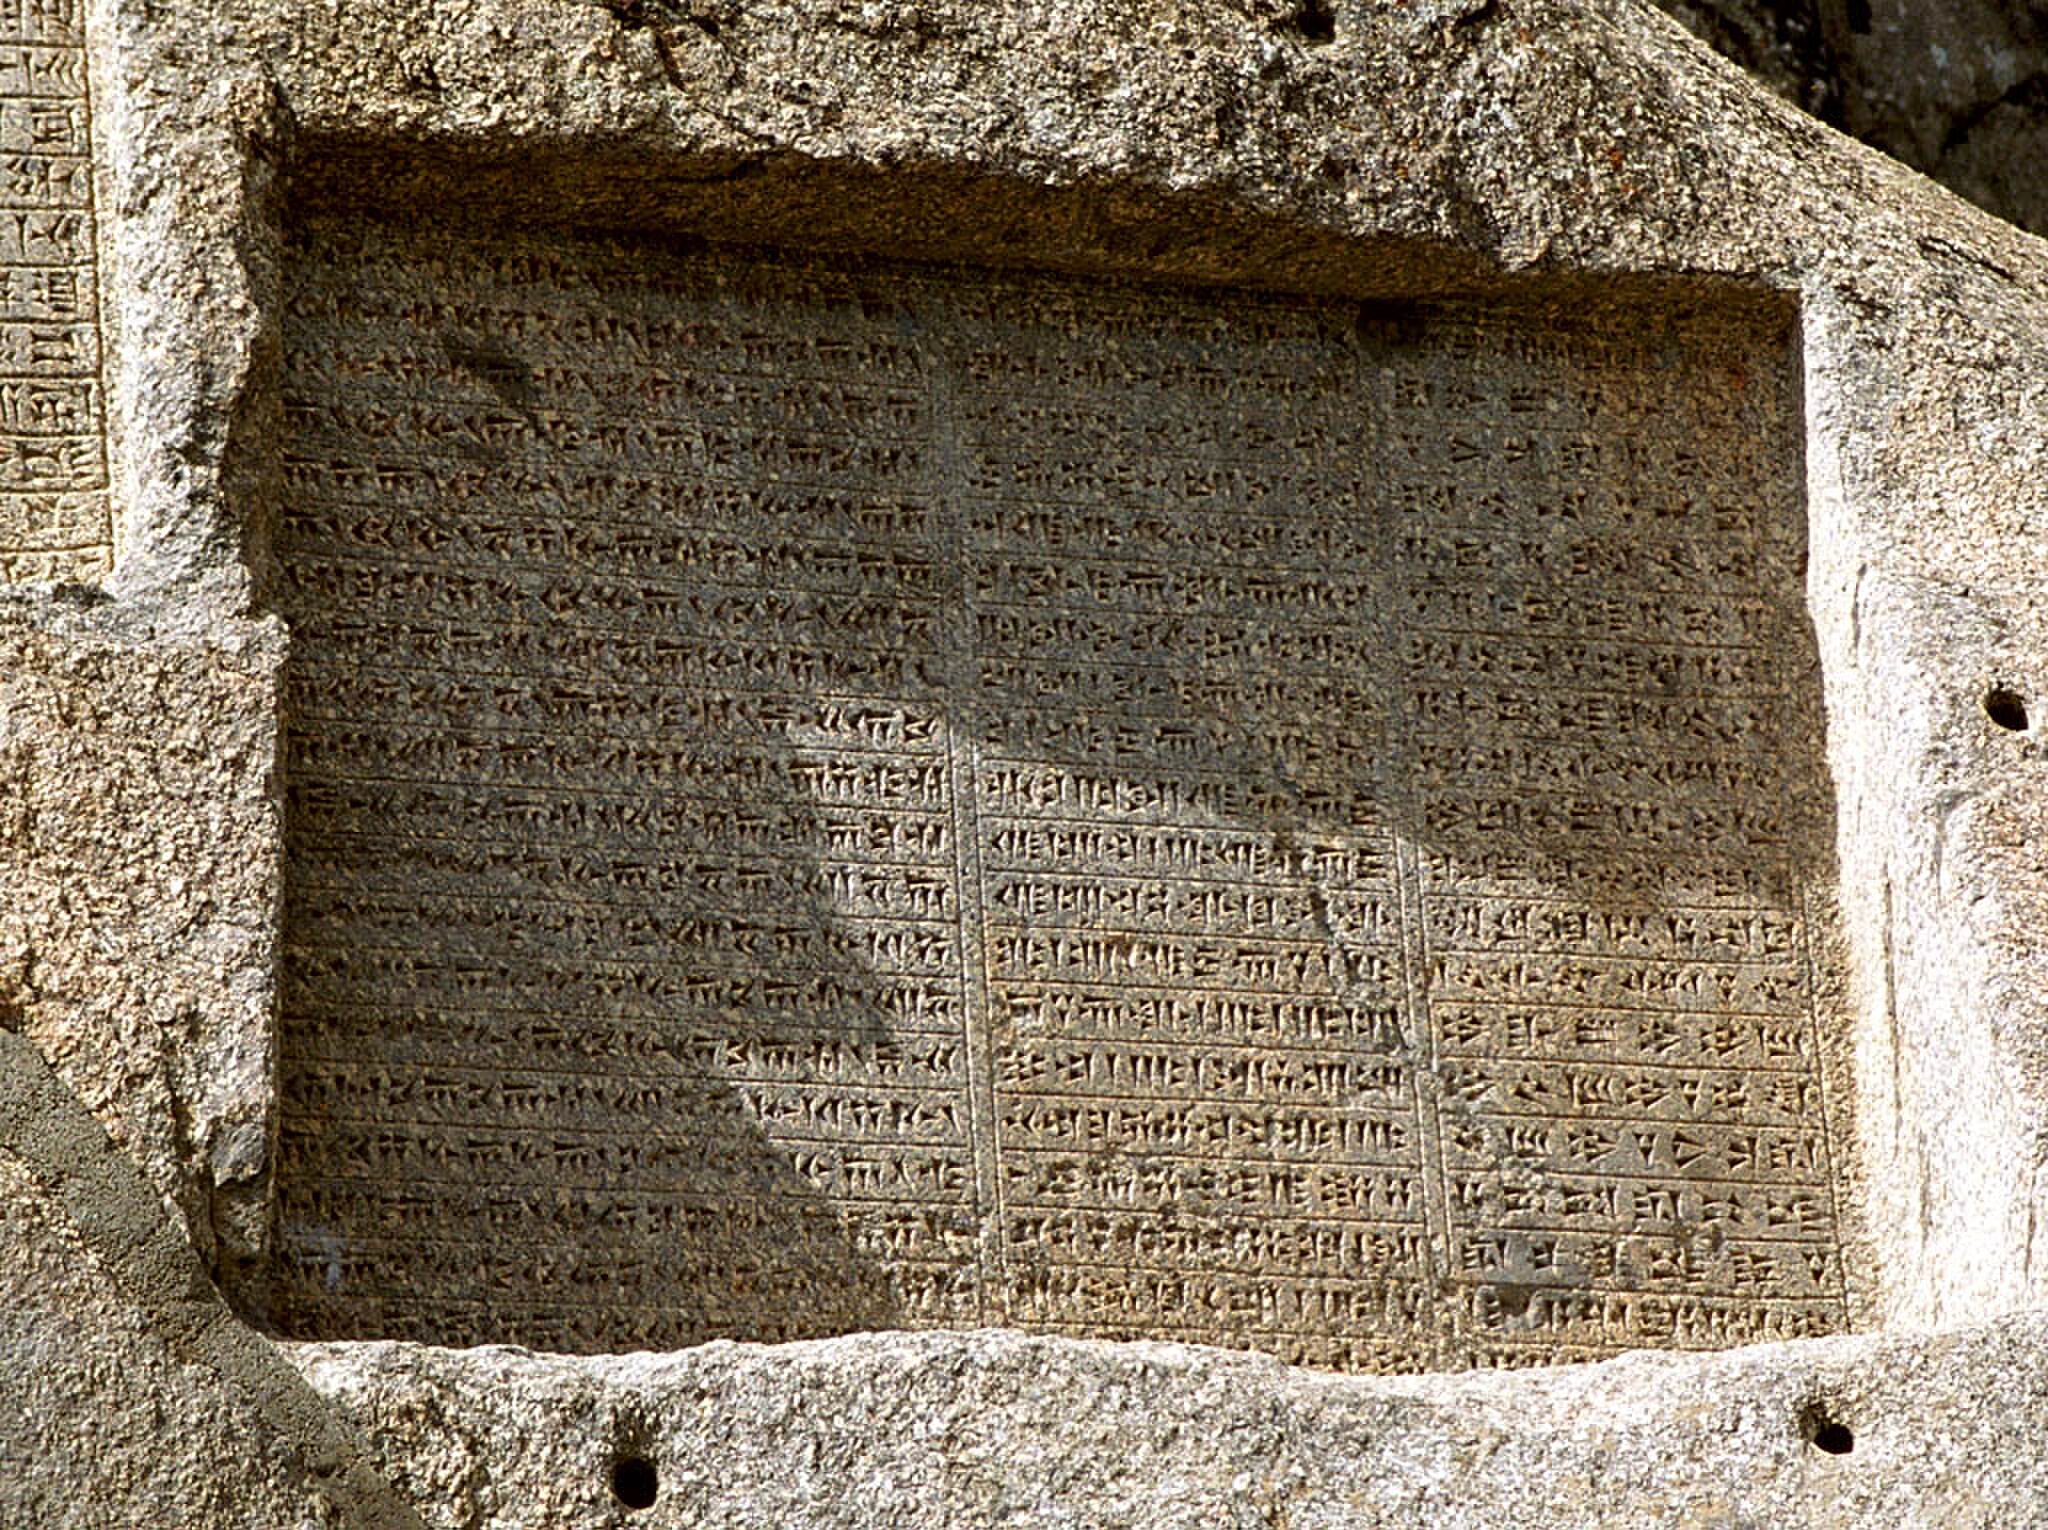
Title: Ganj Nameh - Xerxes inscription
Description: Xerxes I's trilingual inscription in old persian, elamite and babylonian, at Ganj Nameh, near Hamadan, Iran
Date: Taken in May 2002
Categories: GFDL, CC-BY-SA-2.5,2.0,1.0, Ganj Nameh inscriptions, License migration redundant, Self-published work, May 2002 photographs, Scanned with Nikon Coolscan V ED, Images by Simorg